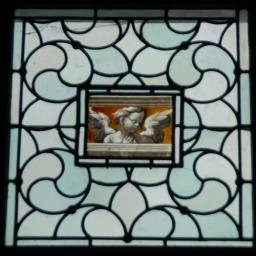
Angel face in frame of leaded glass